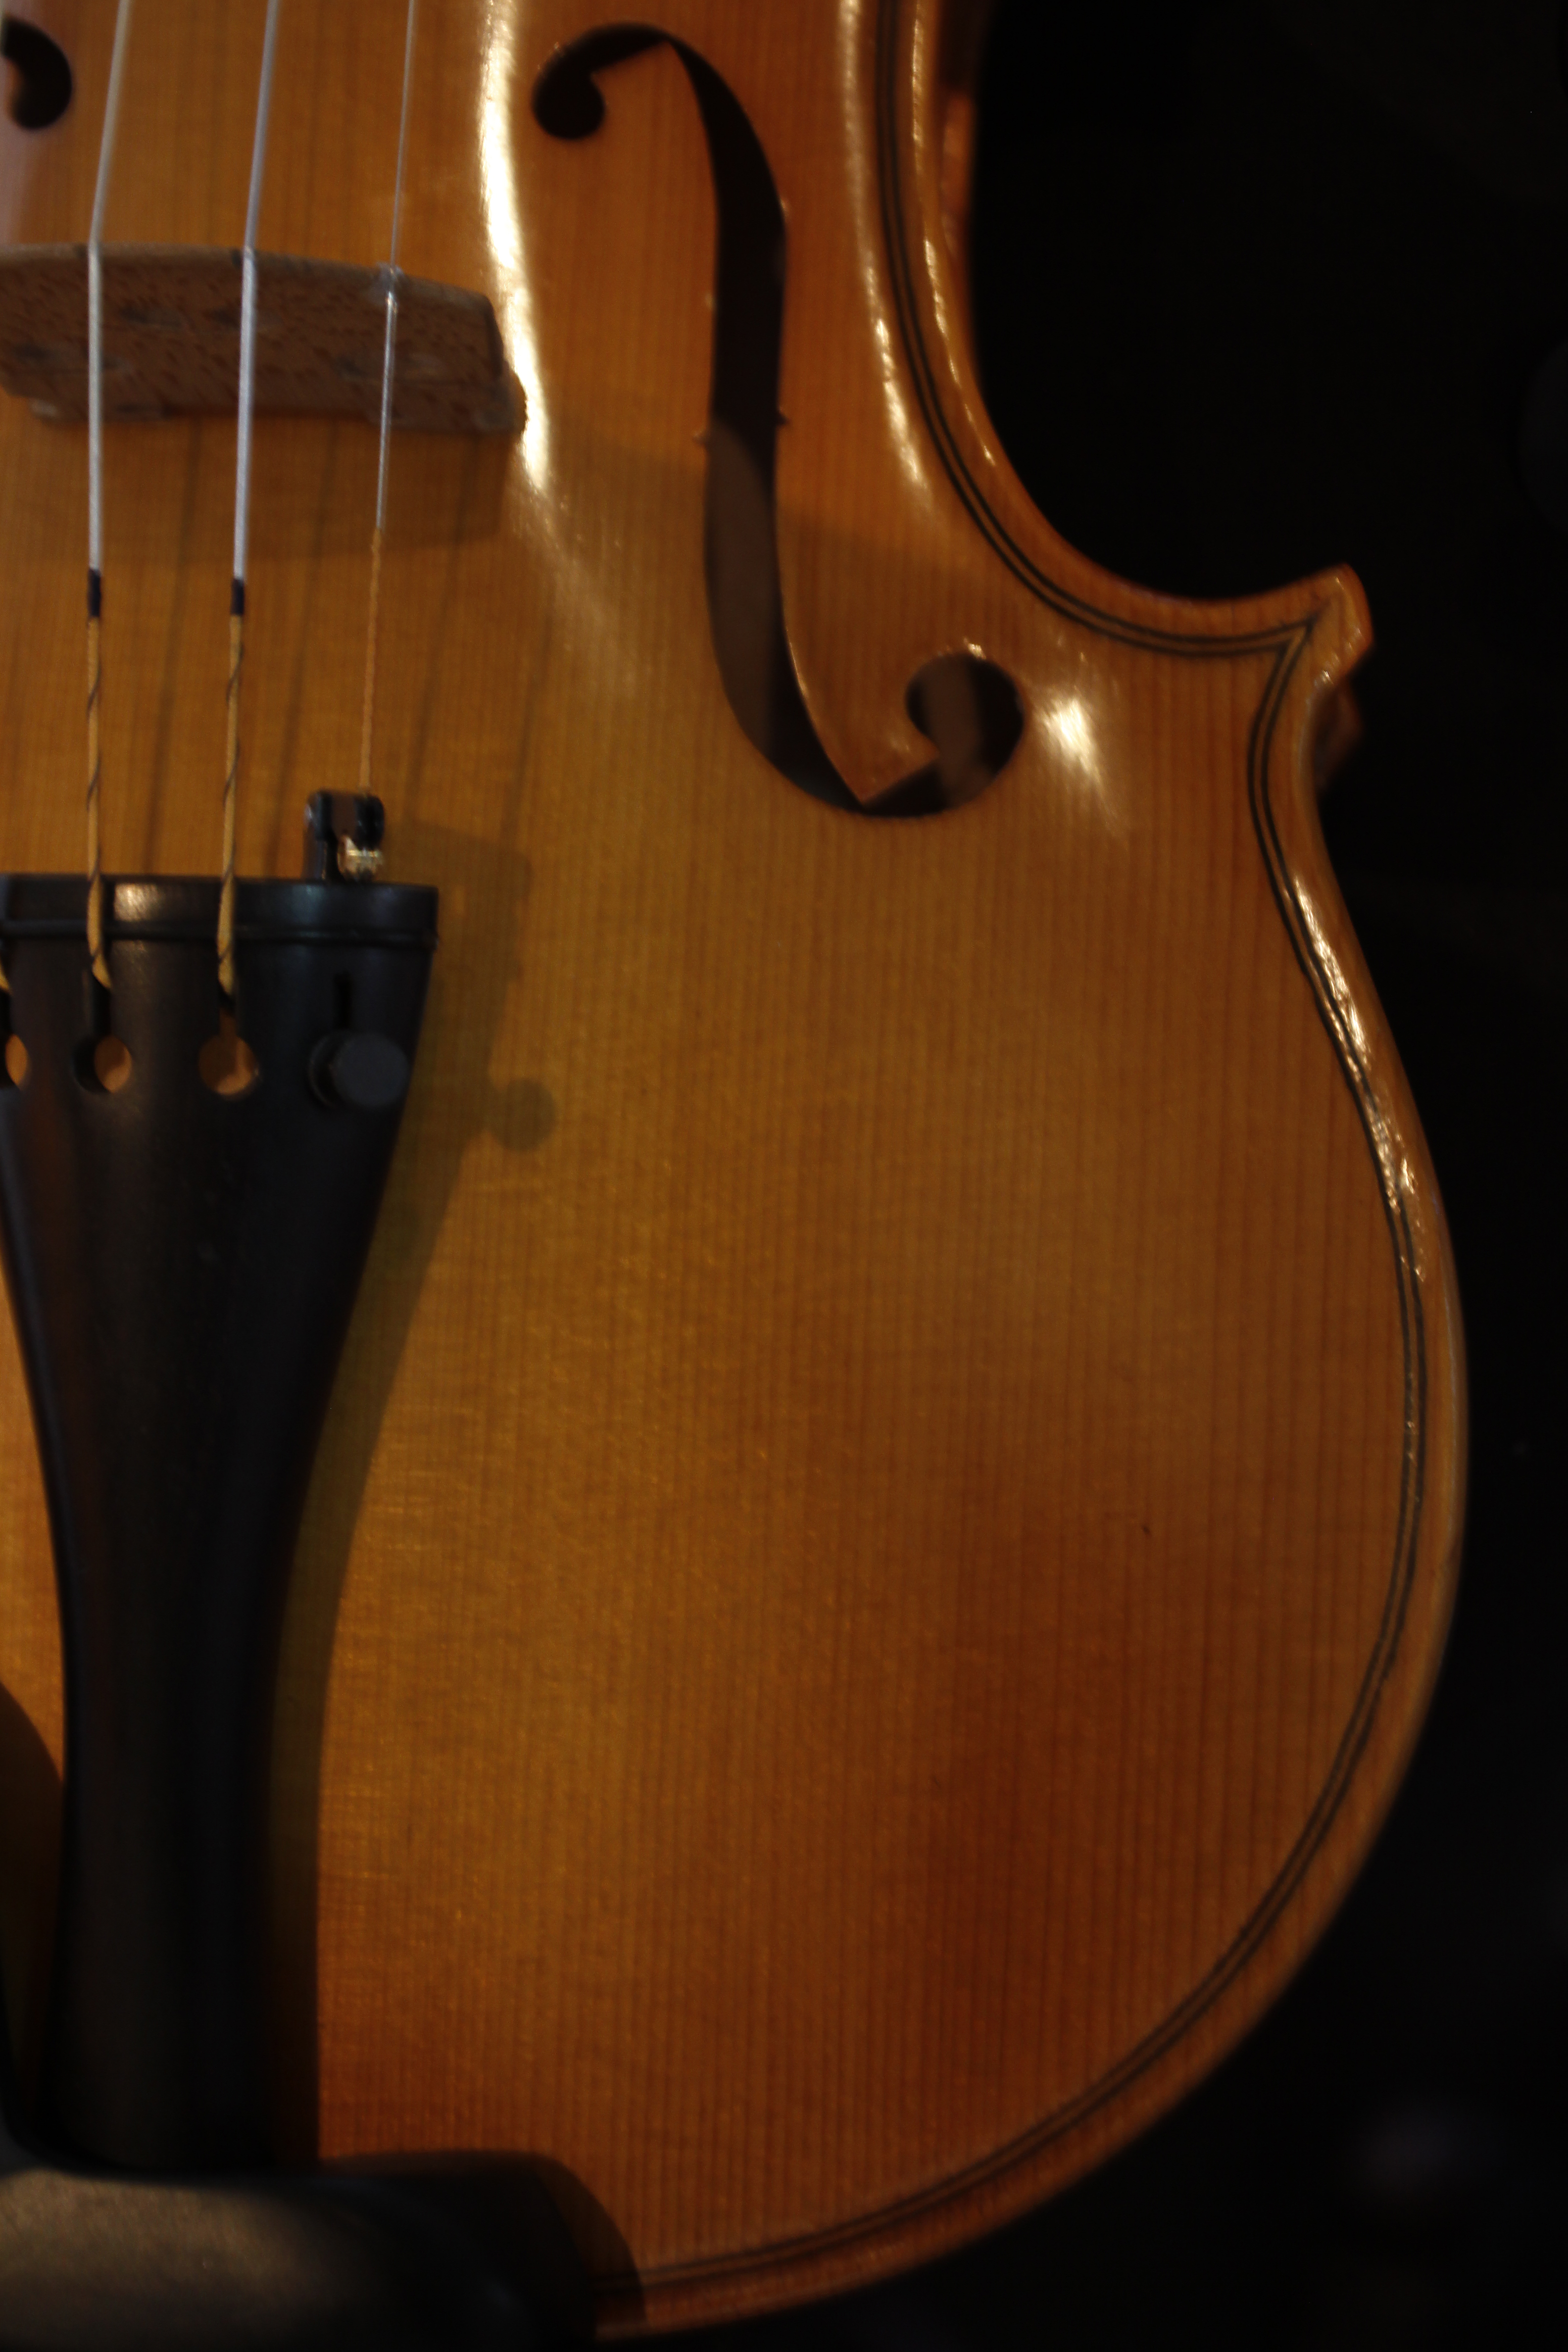
violin, luthier, argentina, musical instrument, string instrument, viola, violone, viol, violin family, bass violin, cello, bowed string instrument, double bass, acoustic electric guitar, bass guitar, guitar, acoustic guitar, tiple, octobass, string instrument accessory